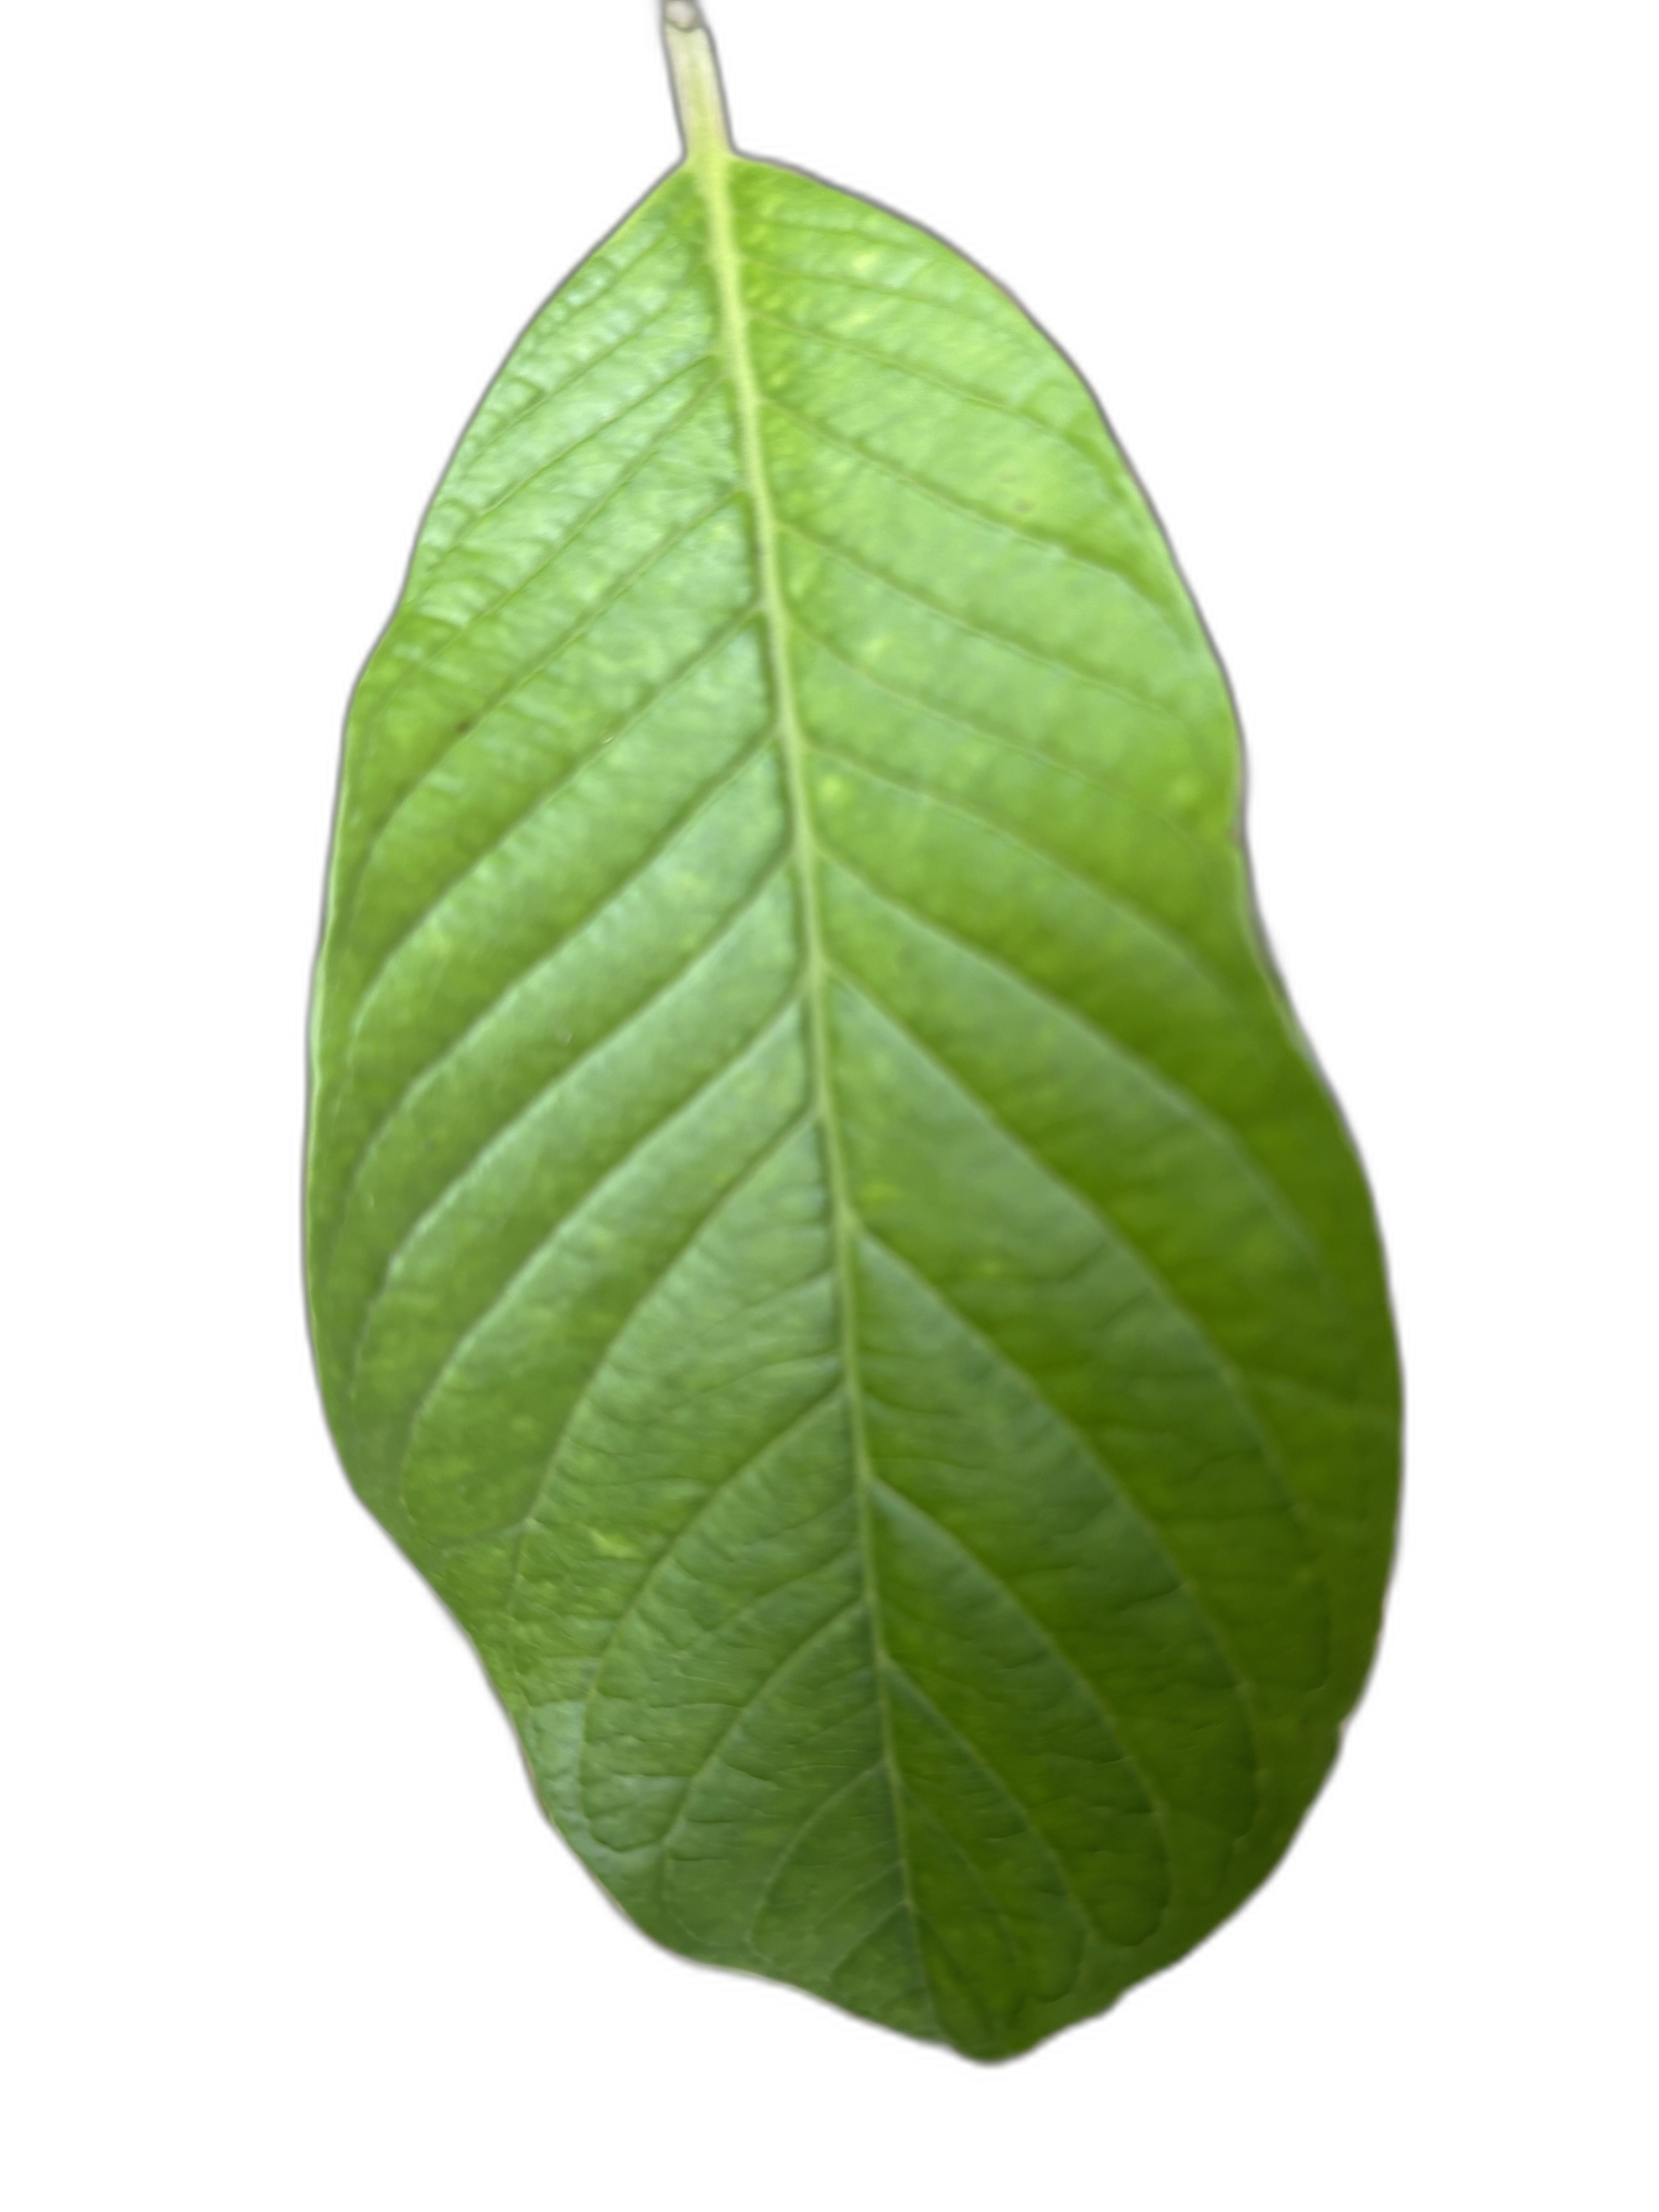
Plant part: leaf
Disease: Healthy